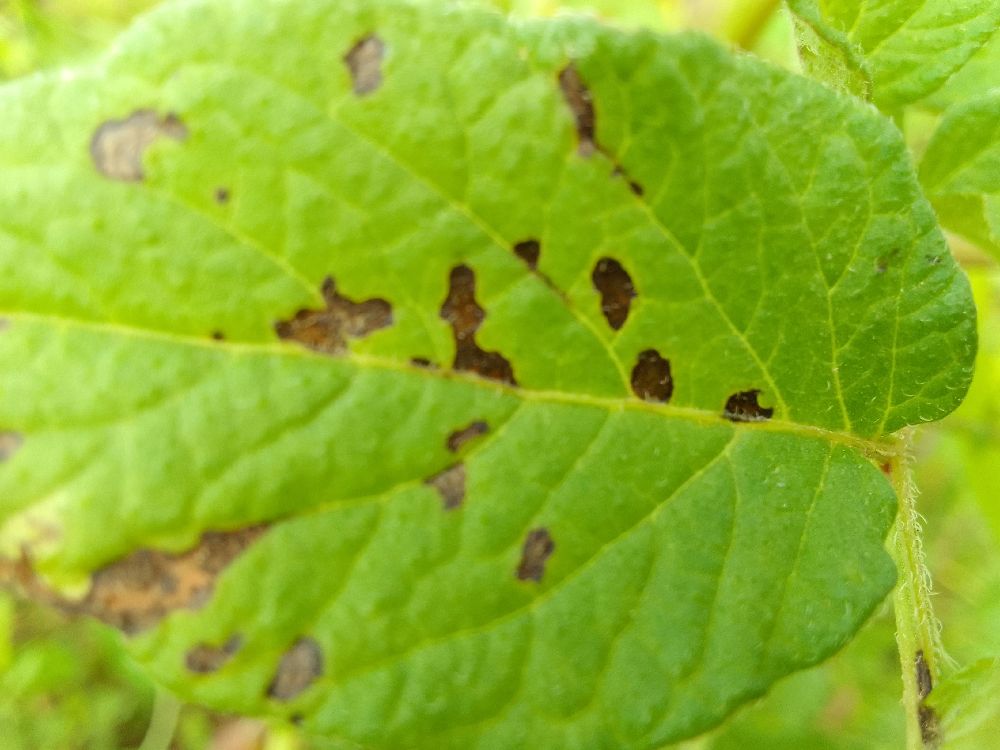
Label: Early blight